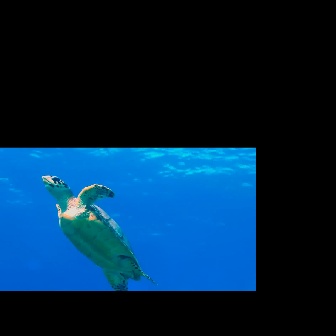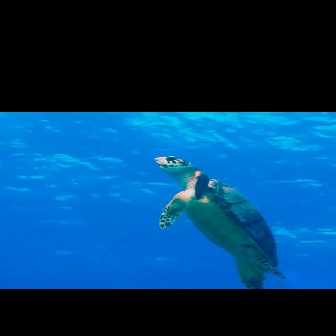
  Please identify the target specified by the bounding box [41,174,157,291] in the first image and locate it in the second image. Return the coordinates in [x_min,y_min,x_max,y_max] format.
Answer: [152,155,286,288]